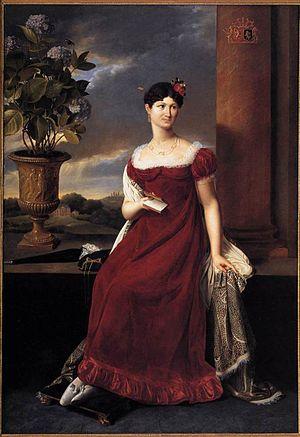
Charles Louis Willem Joseph baron de Keverberg de Kessel, baptisé Carolus Ludovicus Gulielmus Josephus, né à Haelen le 13 mars 1768, décédé à La Haye le 30 novembre 1841, est un homme politique belge et néerlandais.